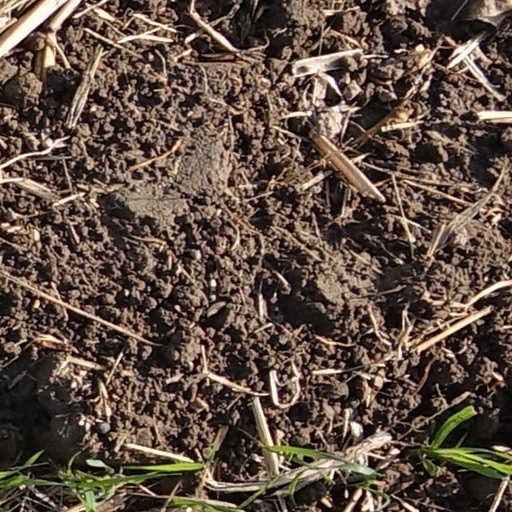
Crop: wheat